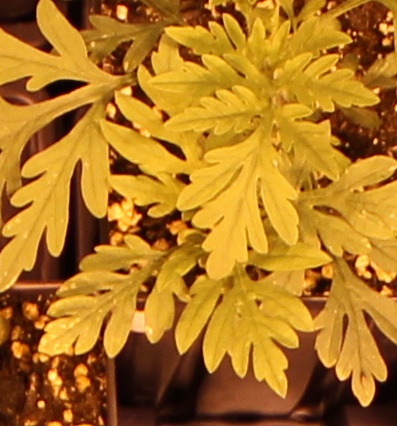
Label: Ragweed